Hindu iconography

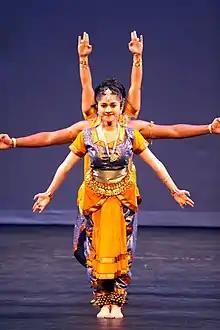
In Indian dance, the idea of multiple arms is often shown by several dancers standing behind each other with their arms in different positions.

The conch shell is a major Hindu article of prayer, used as a trumpeting announcement of all sorts. In Vaishnavism, the god of preservation, Vishnu, is said to hold a special conch, Panchajanya, that represents life as it has come out of life-giving waters. In the story of Dhruva the divine conch plays a special part. The warriors of ancient India would blow conch shells to announce battle, such as is famously represented in the beginning of the war of Kurukshetra in the Mahabharata, a famous Hindu epic. The conch shell is also a deep part of Hindu symbolic and religious tradition. Today most Hindus use the conch as a part of their religious practices, blowing it during worship at specific points, accompanied by ceremonial bells. Shankha also symbolizes the sound that created the universe and stands for knowledge.